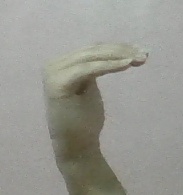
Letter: haa